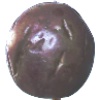
Label: Passion Fruit 1